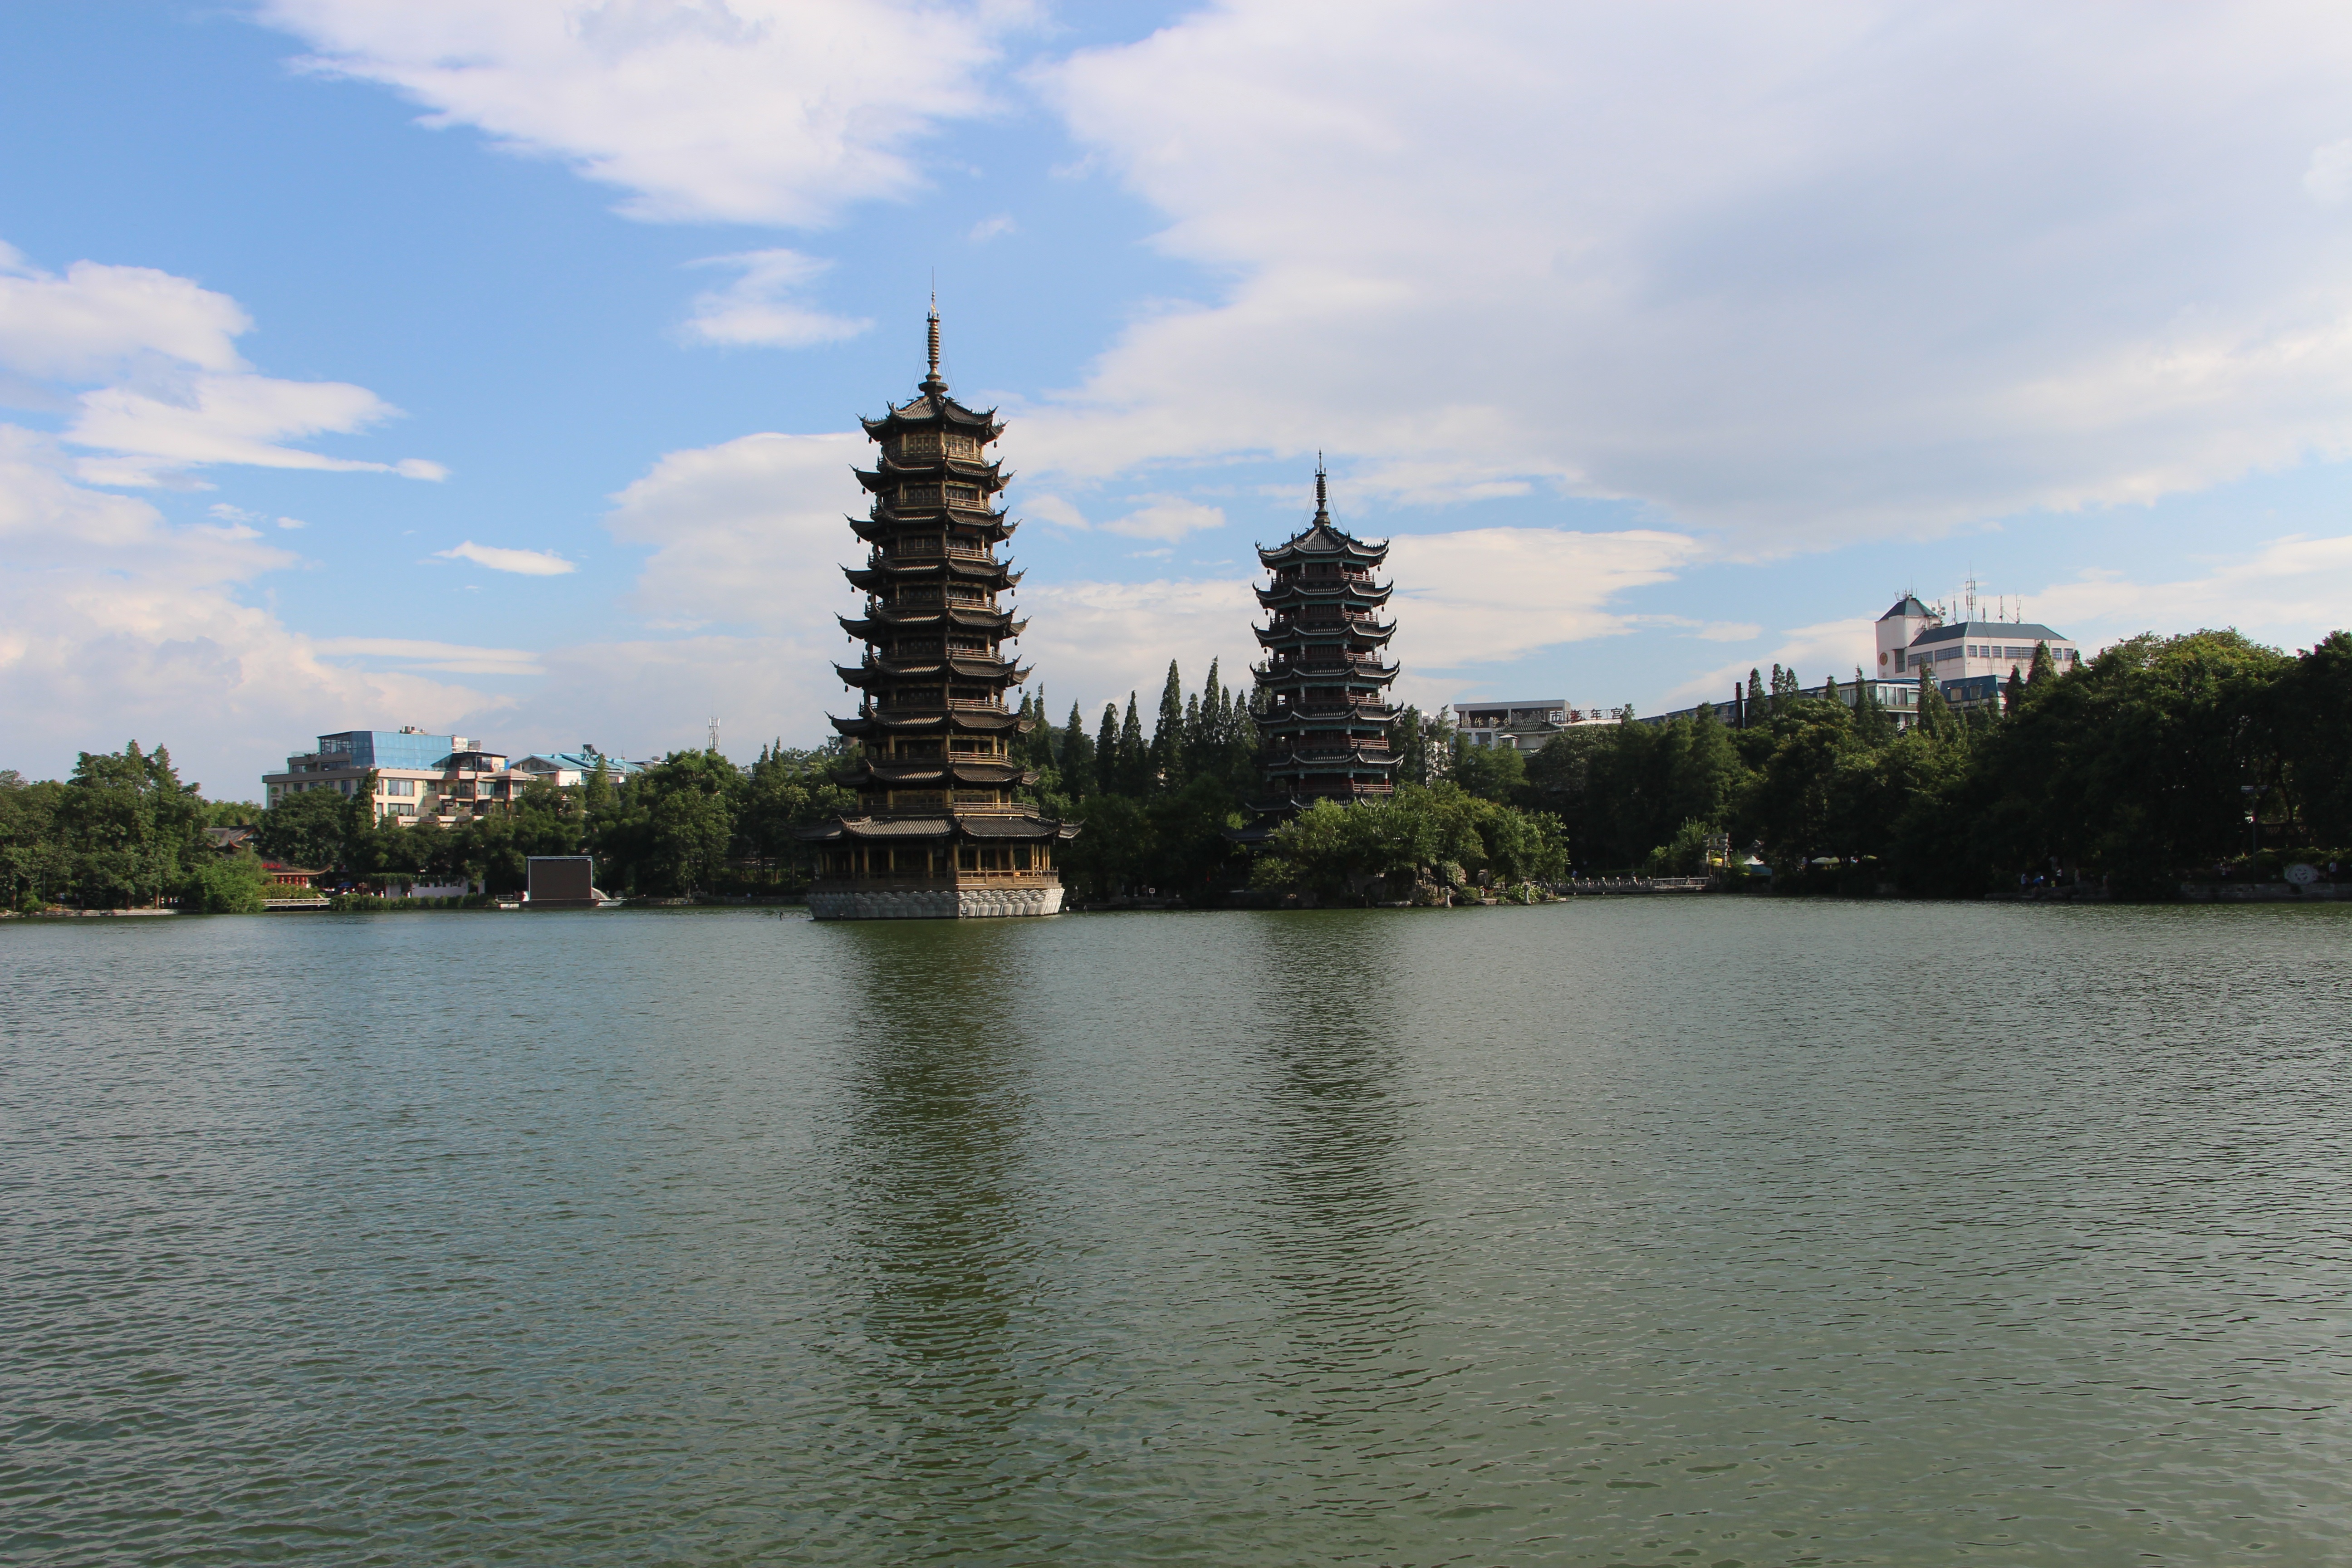
tree, water, lake, pond, reflection, tower, park, reservoir, guilin, sun and moon twin towers, shwedagon pagoda silver pagoda, cedar lake